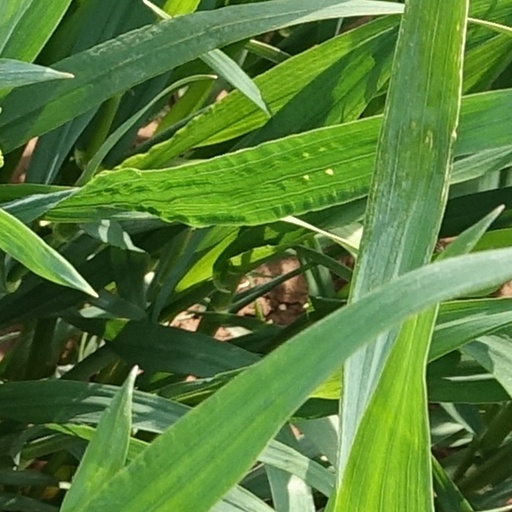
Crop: wheat